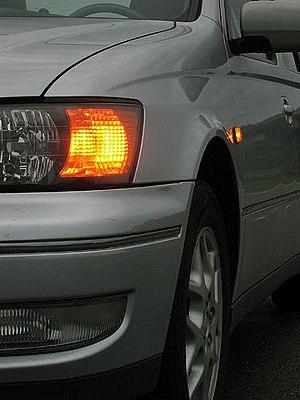
Dans le monde du transport, le liquide à clignotant, ou feu clignotant, est un dispositif lumineux produisant un clignotement, émission de lumière discontinue. Le but de ce fonctionnement discontinu est d'en faire un signal lumineux distinctif et mieux perçu par le cerveau humain.